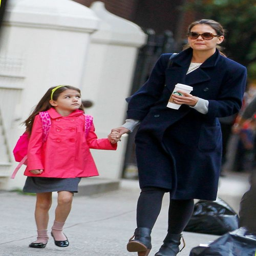
nothing makes me sadder than looking at person wearing clothes that she thinks fit her .